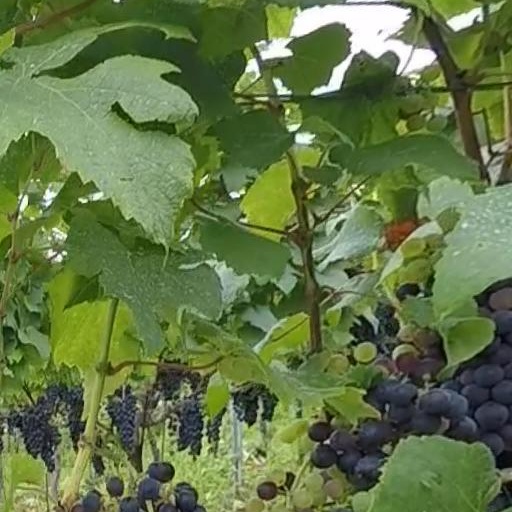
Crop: grape